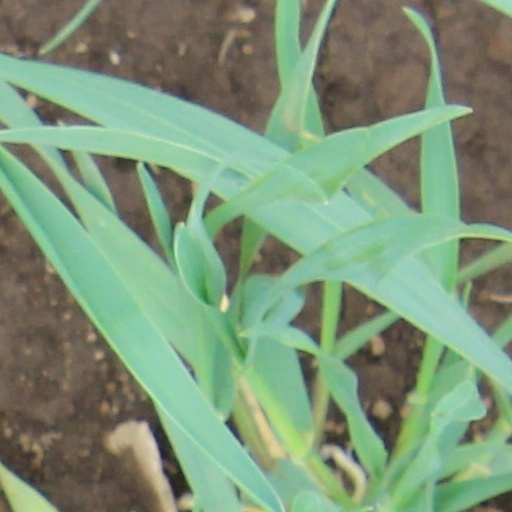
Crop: wheat